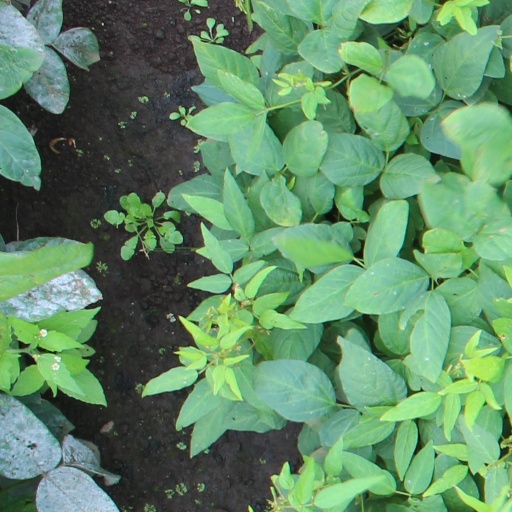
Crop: soybean